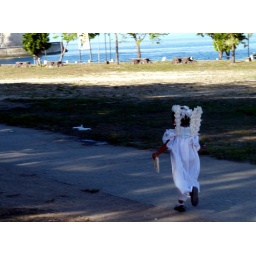
In May in the Philippines, little girls dress up as angels during the &amp;quot;Flores de Mayo&amp;quot; festivities.